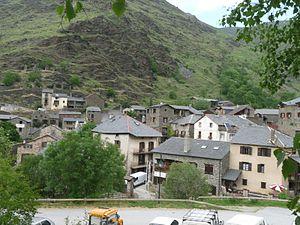
Valcebollère, Pyrénées-Orientales, France
Valcebollère est une commune française située dans le département des Pyrénées-Orientales, en région Occitanie.